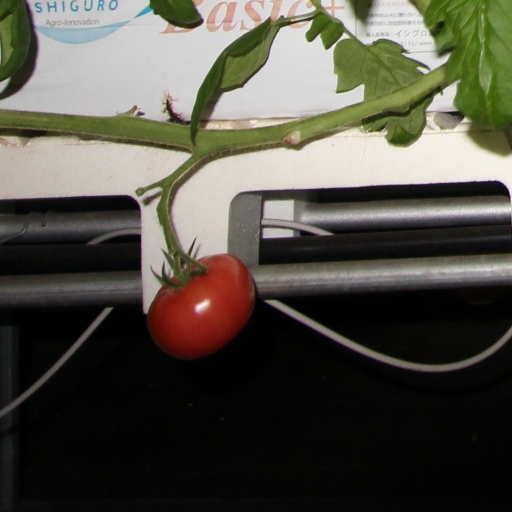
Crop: tomato